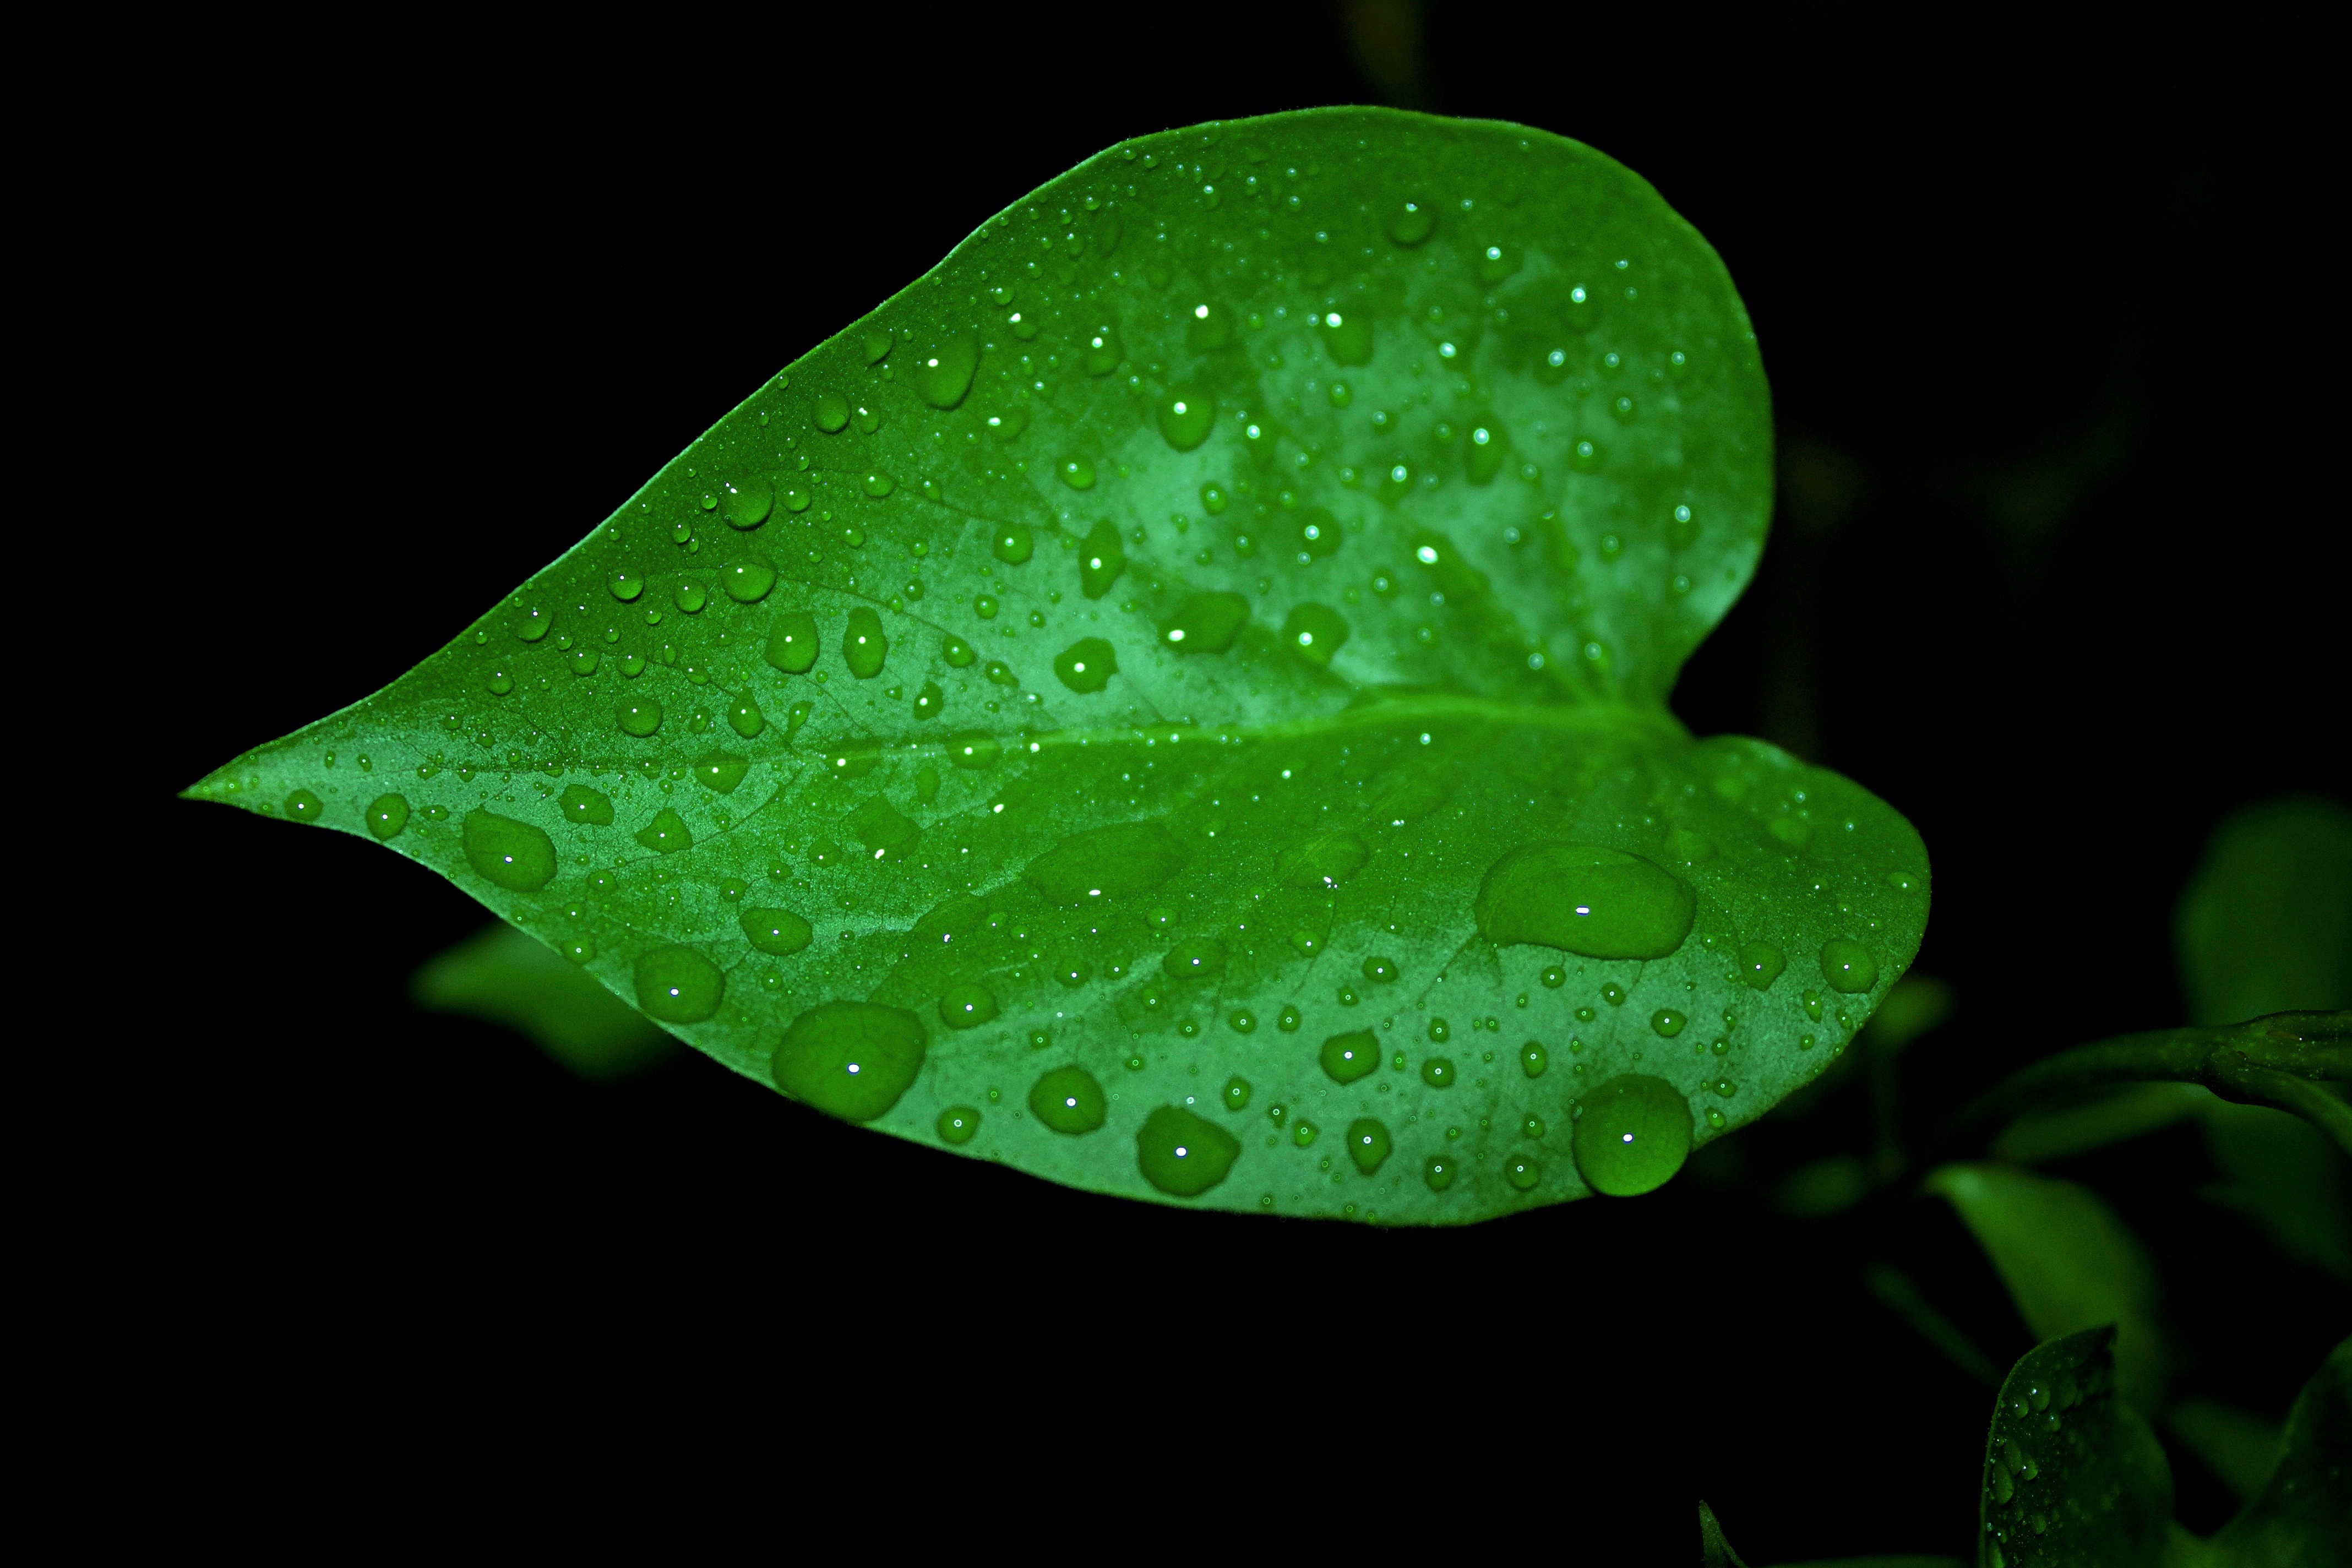
drop, dew, plant, leaf, flower, petal, green, flora, close up, moisture, arum, macro photography, plant stem